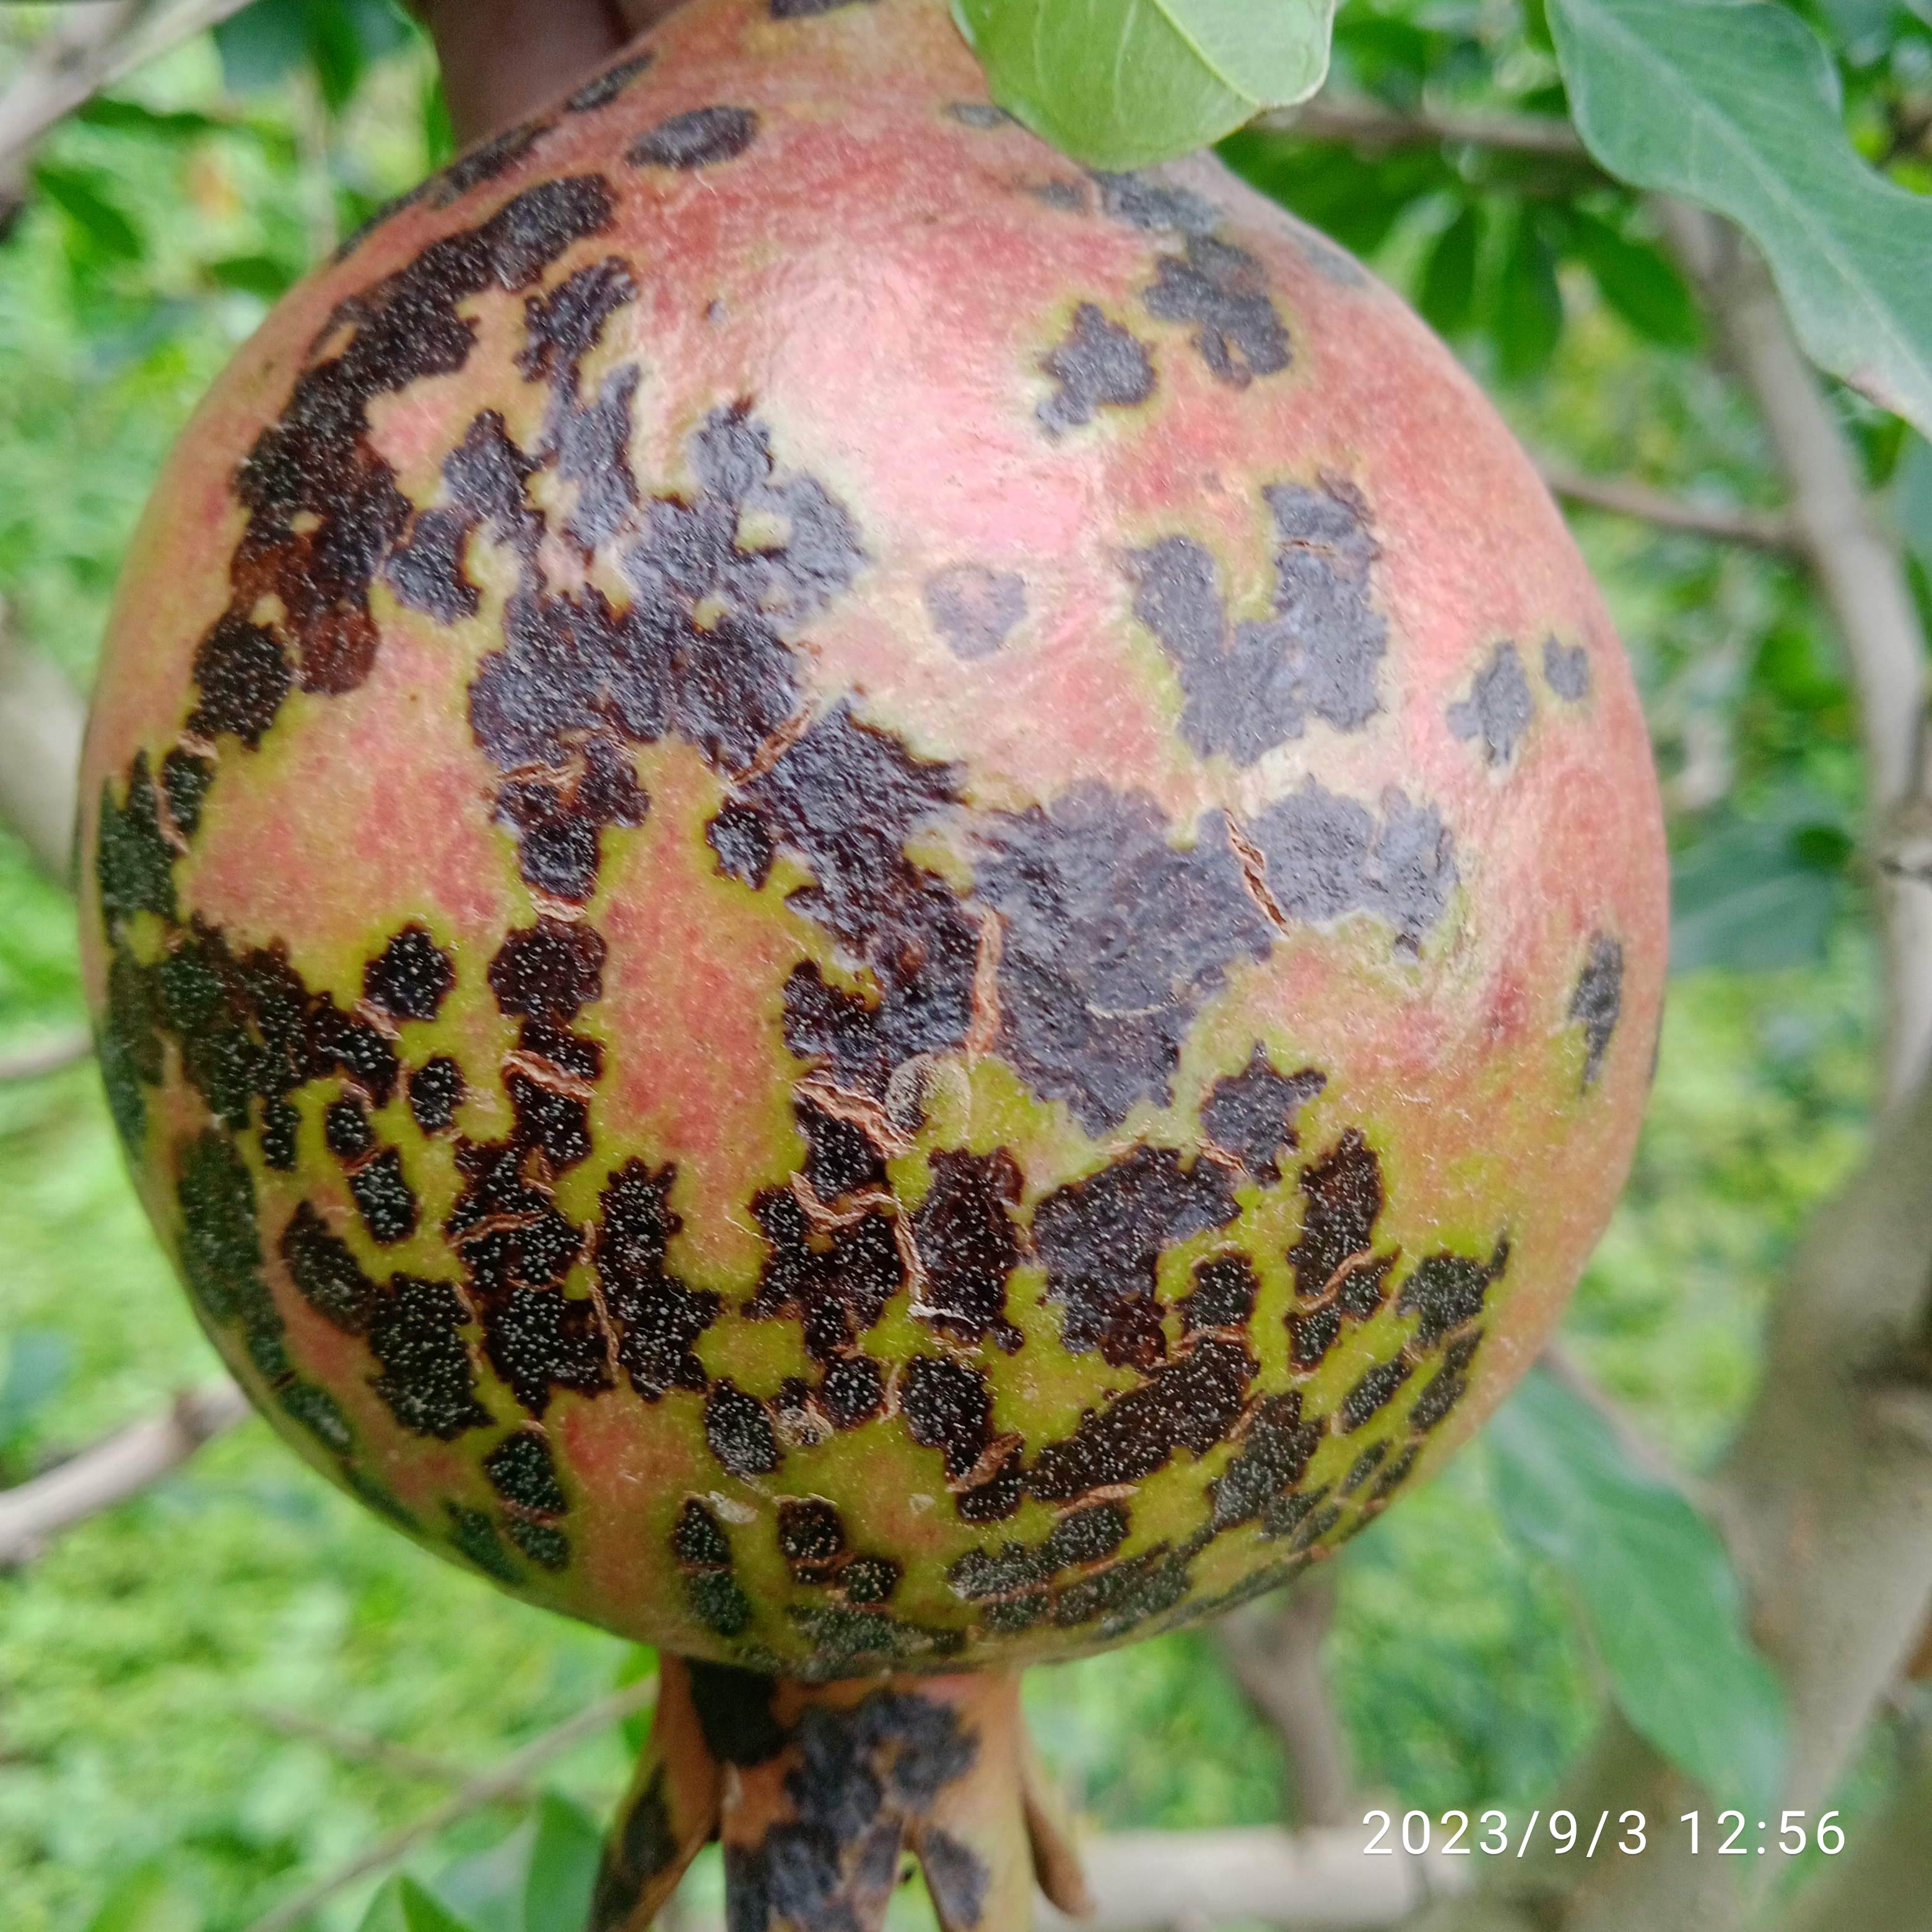
Label: Anthracnose